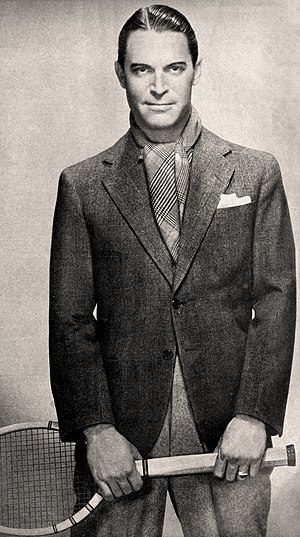
Chester Morris
Fotografi af Chester Morris fra februar 1934.
John Chester Brooks Morris var en amerikansk teater-, radio-, tv- og filmskuespiller. Han fik nogle store filmroller tidligt i sin karriere og blev nomineret til en Oscar. Chester Morris huskes i dag bedst som privatdetektiven Boston Blackie i den billigt producerede Boston Blackie-filmserie fra 1940'erne.